Effective one-body formalism

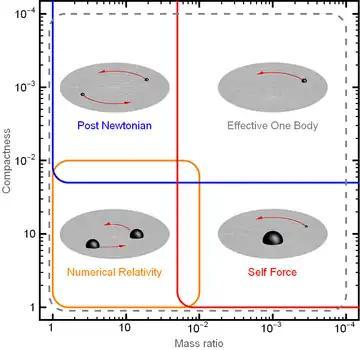
The effective one-body approach compared to other methods

The effective one-body or EOB approach is an analytical approach to the gravitational two-body problem in general relativity. It was introduced by Alessandra Buonanno and Thibault Damour in 1999. It aims to describe all different phases of the two-body dynamics in a single analytical method.